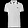
Label: T - shirt / top